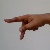
The image shows a hand gesture representing the letter 'P' in Indian Sign Language.